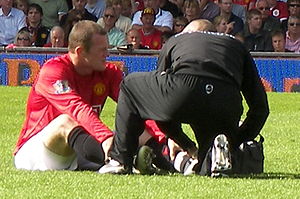
Wayne Rooney / Klubkarriere / Manchester United
Rooney behandles for sin brækkede fod.
Wayne Mark Rooney er en engelsk fodboldspiller, som i øjeblikket spiller for den engelske EFL Championship klub Derby County, i hvilken han også fungerer som spillende assistenttræner. Wayne Rooney repræsenterer også det engelske landshold, hvor han med sit 50. mål i en kamp mod Schweiz 8. september 2015 satte ny engelsk landskamprekord for flest scorede mål og derved overhalede Sir Bobby Charlton.